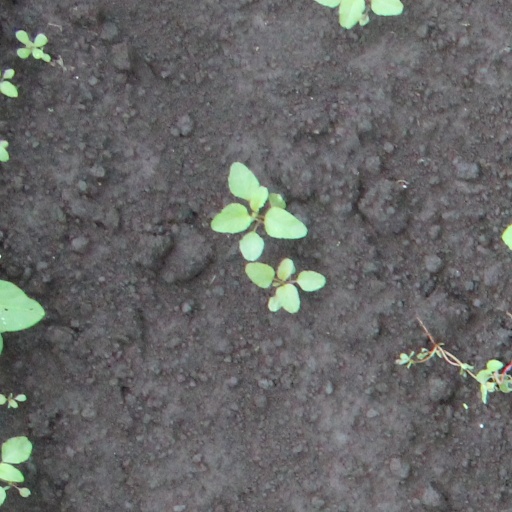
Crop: soybean